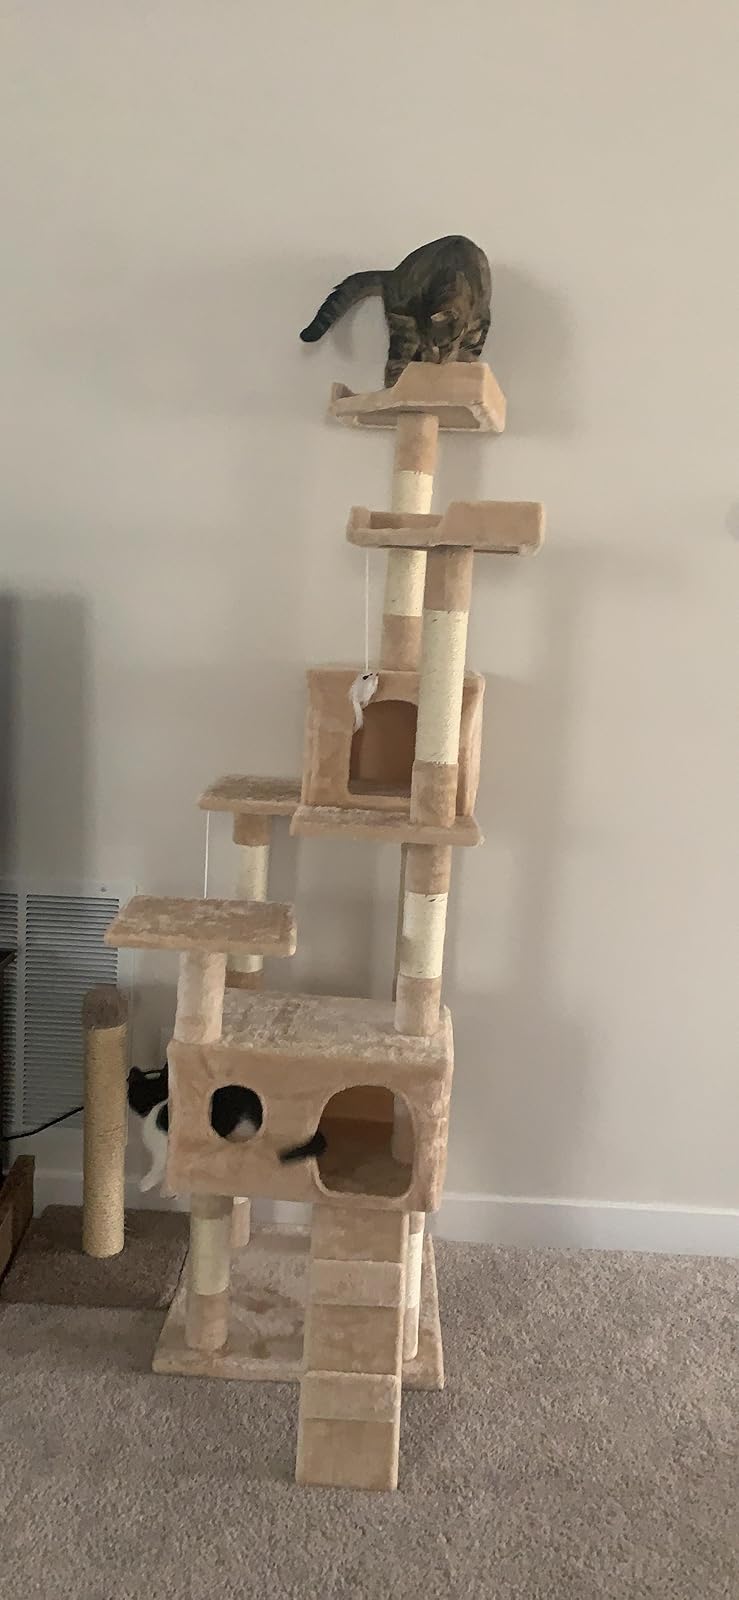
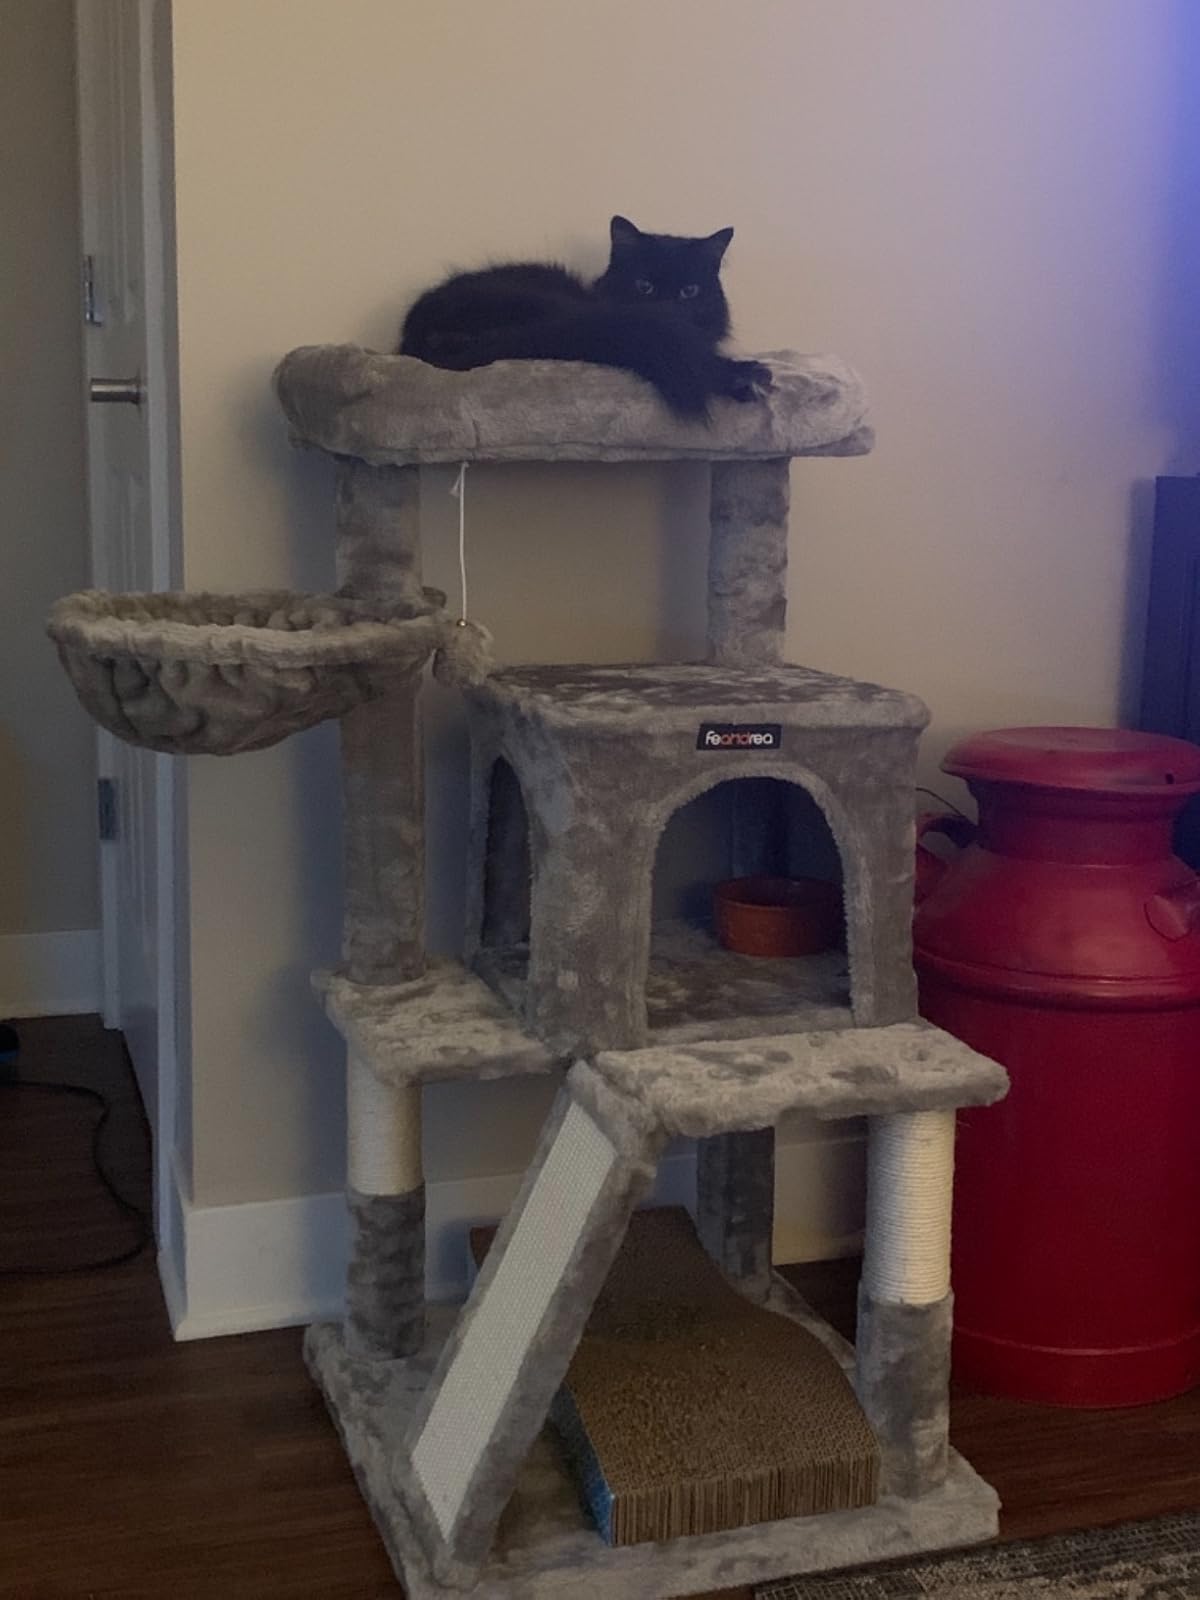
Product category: items_cat tree
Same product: no